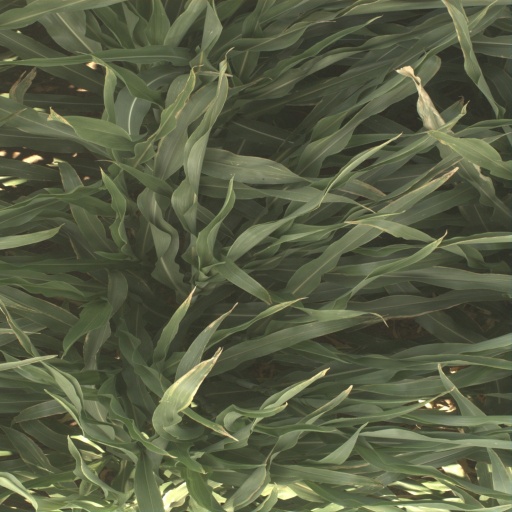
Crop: sorghum